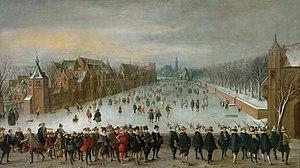
Paysage d'hiver avec des patineurs de glace sur le lac Hofvijver à La Haye, avec sur le premier plan le prince Maurice et le prince Frederick-Henry avec courtisans, précédés par un groupe de gardes de hallebarde.